Jordan, Jesse, Go!

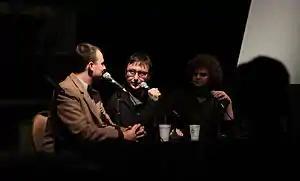
Jordan (right) and Jesse (left) with John Hodgman (center) during a live taping at MaxFunCon

In this segment, a selection of listener telephone calls left on the show's answering machine are played back, with the hosts and guests commenting on each call after it is played. While the content of the calls played varies, they are generally roughly divided into "momentous occasions", wherein the caller relates something interesting which has happened to or around them, or "moments of shame", wherein the caller recounts an event in which they acted foolishly or otherwise embarrassed themselves.